Wildlife of Iran

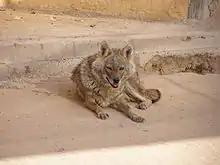
Golden jackal ("Canis aureus")

Iran's living fauna includes 34 bat species, Indian grey mongoose, small Indian mongoose, golden jackal, Indian wolf, foxes, striped hyena, leopard, Eurasian lynx, brown bear and Asian black bear. Ungulate species include wild boar, urial, Armenian mouflon, red deer, and goitered gazelle.